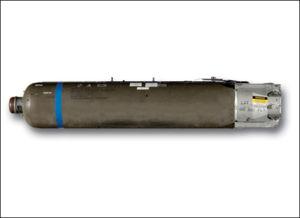
Une arme à sous-munitions, également appelée bombe à sous-munitions, ou roquette à sous-munitions, est un conteneur transportant de nombreux autres projectiles explosifs, de taille plus réduite, dites « sous-munitions ». Cette munition « anti-matériel » ou « anti-personnel » permet de traiter des surfaces étendues en demandant moins de munitions que les munitions classiques.